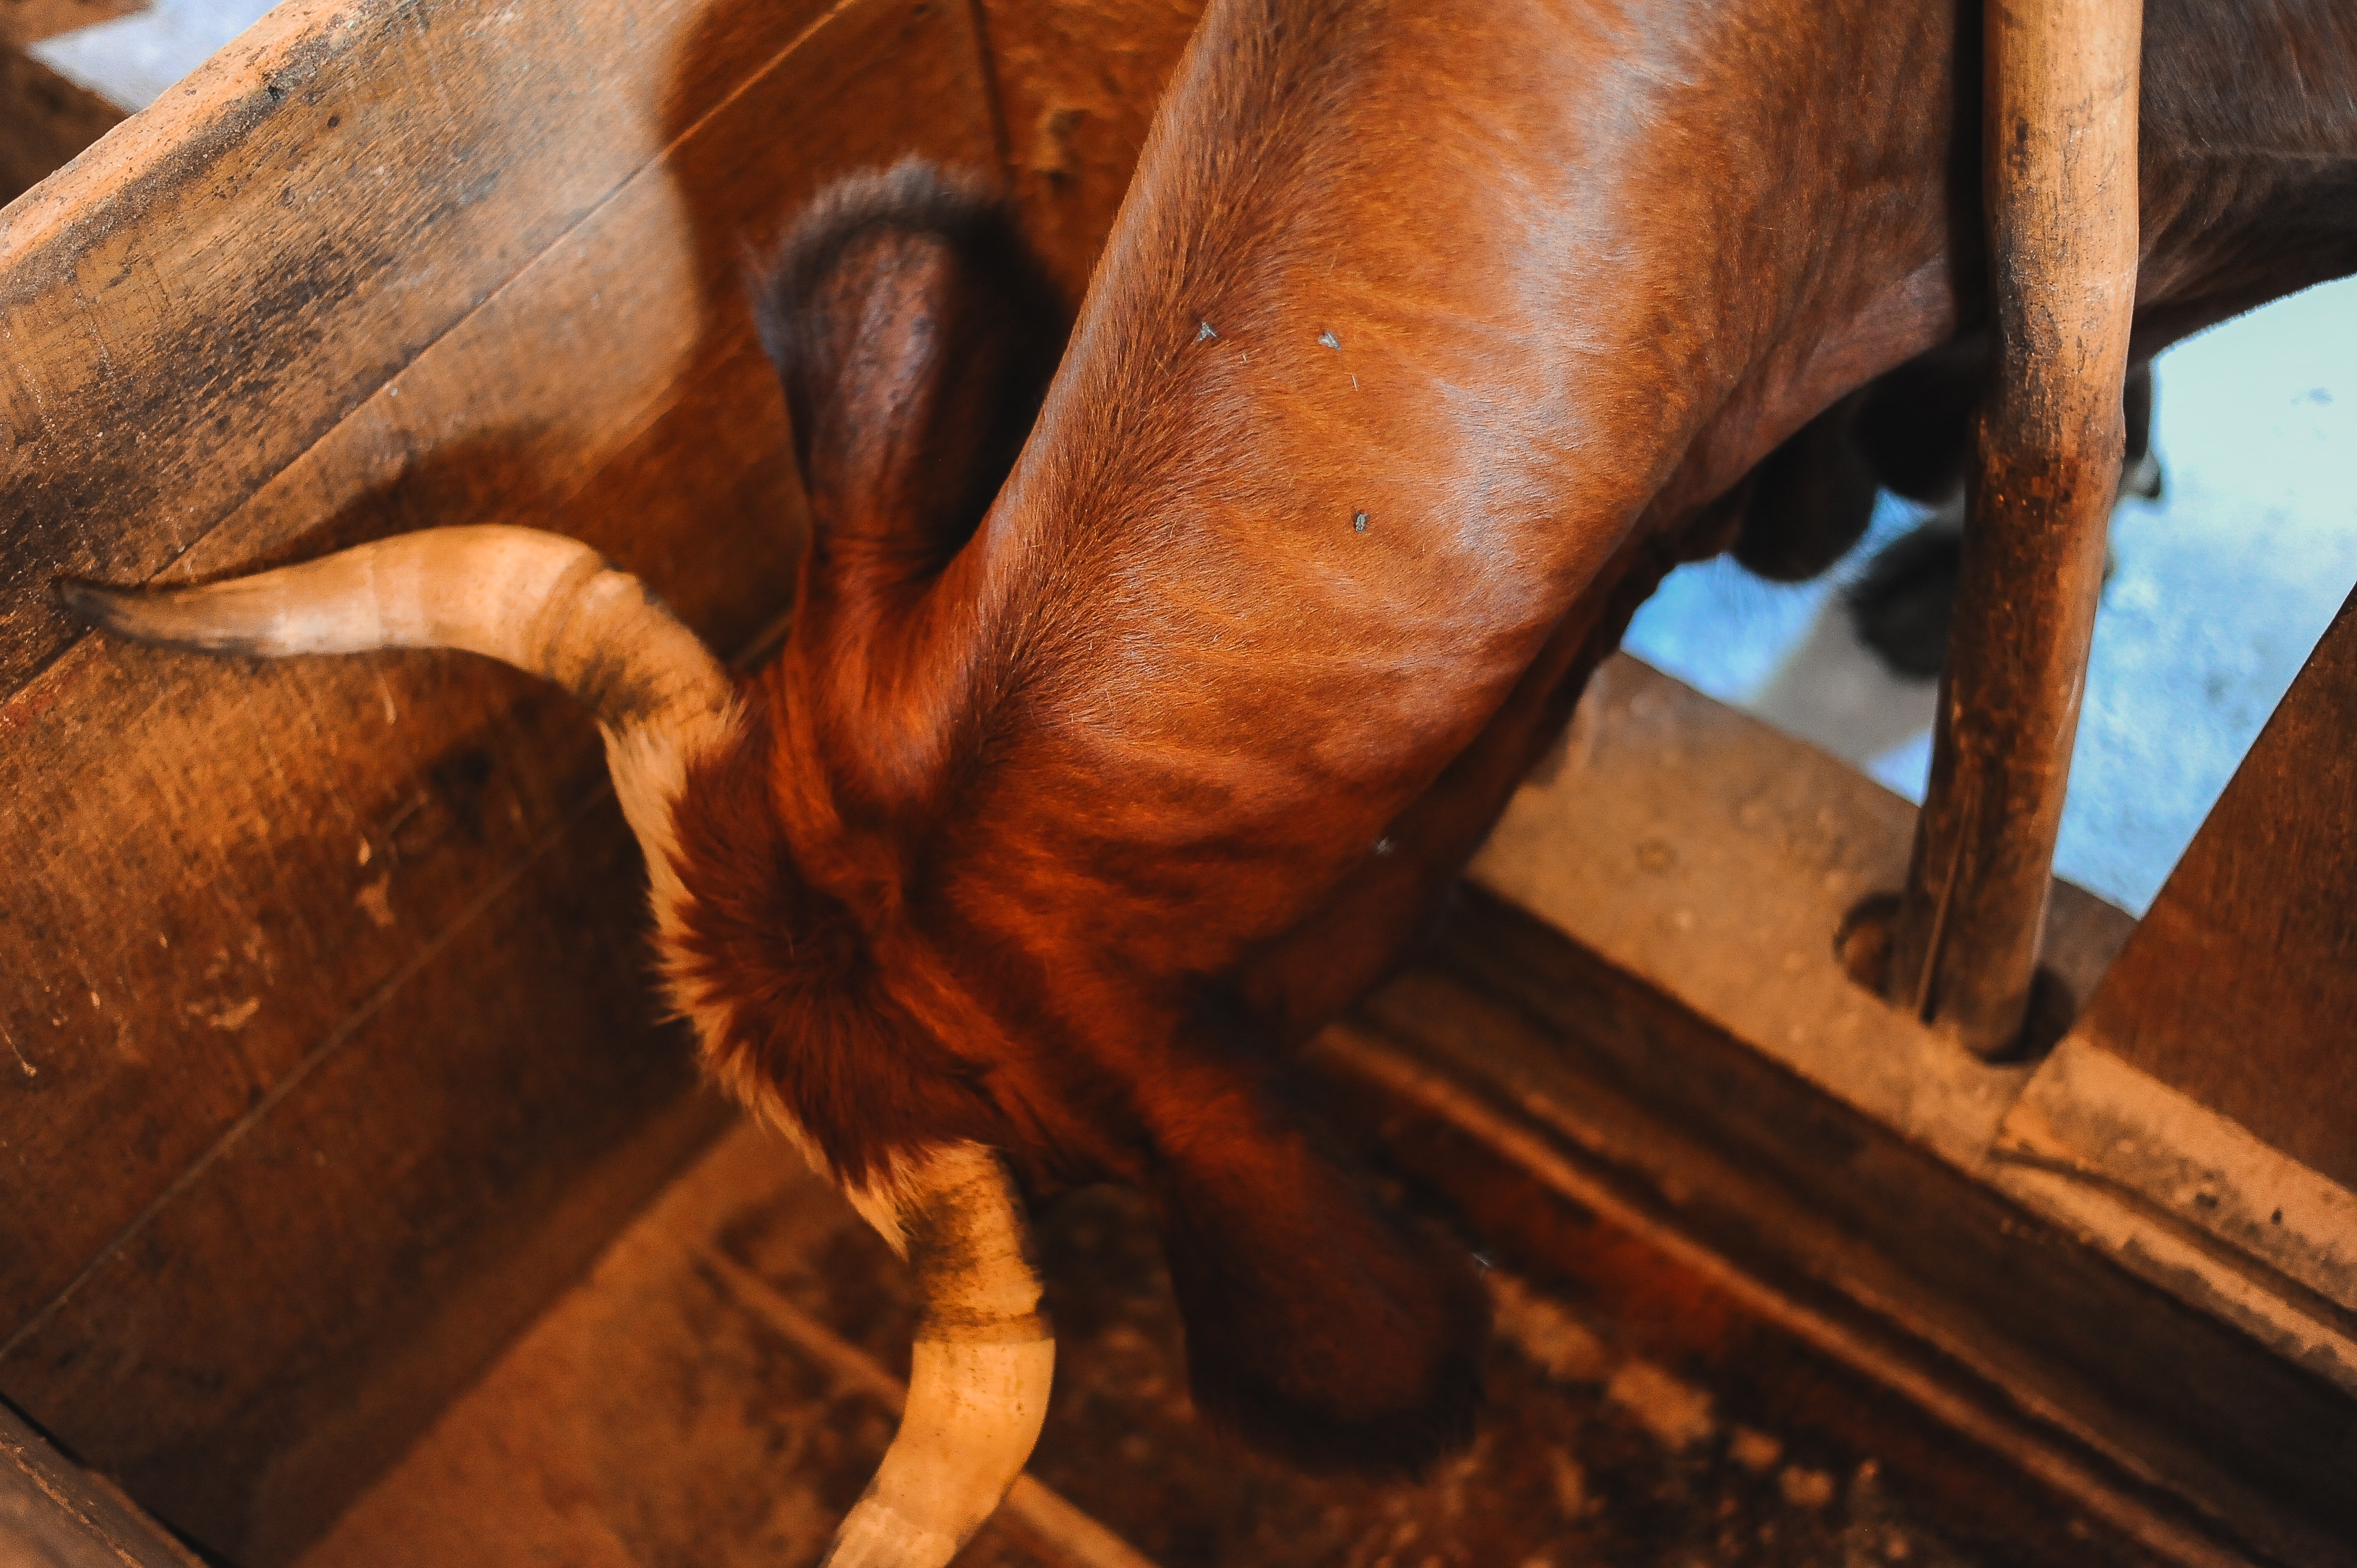
wood, statue, horn, mammal, close up, sculpture, art, temple, carving, ancient history